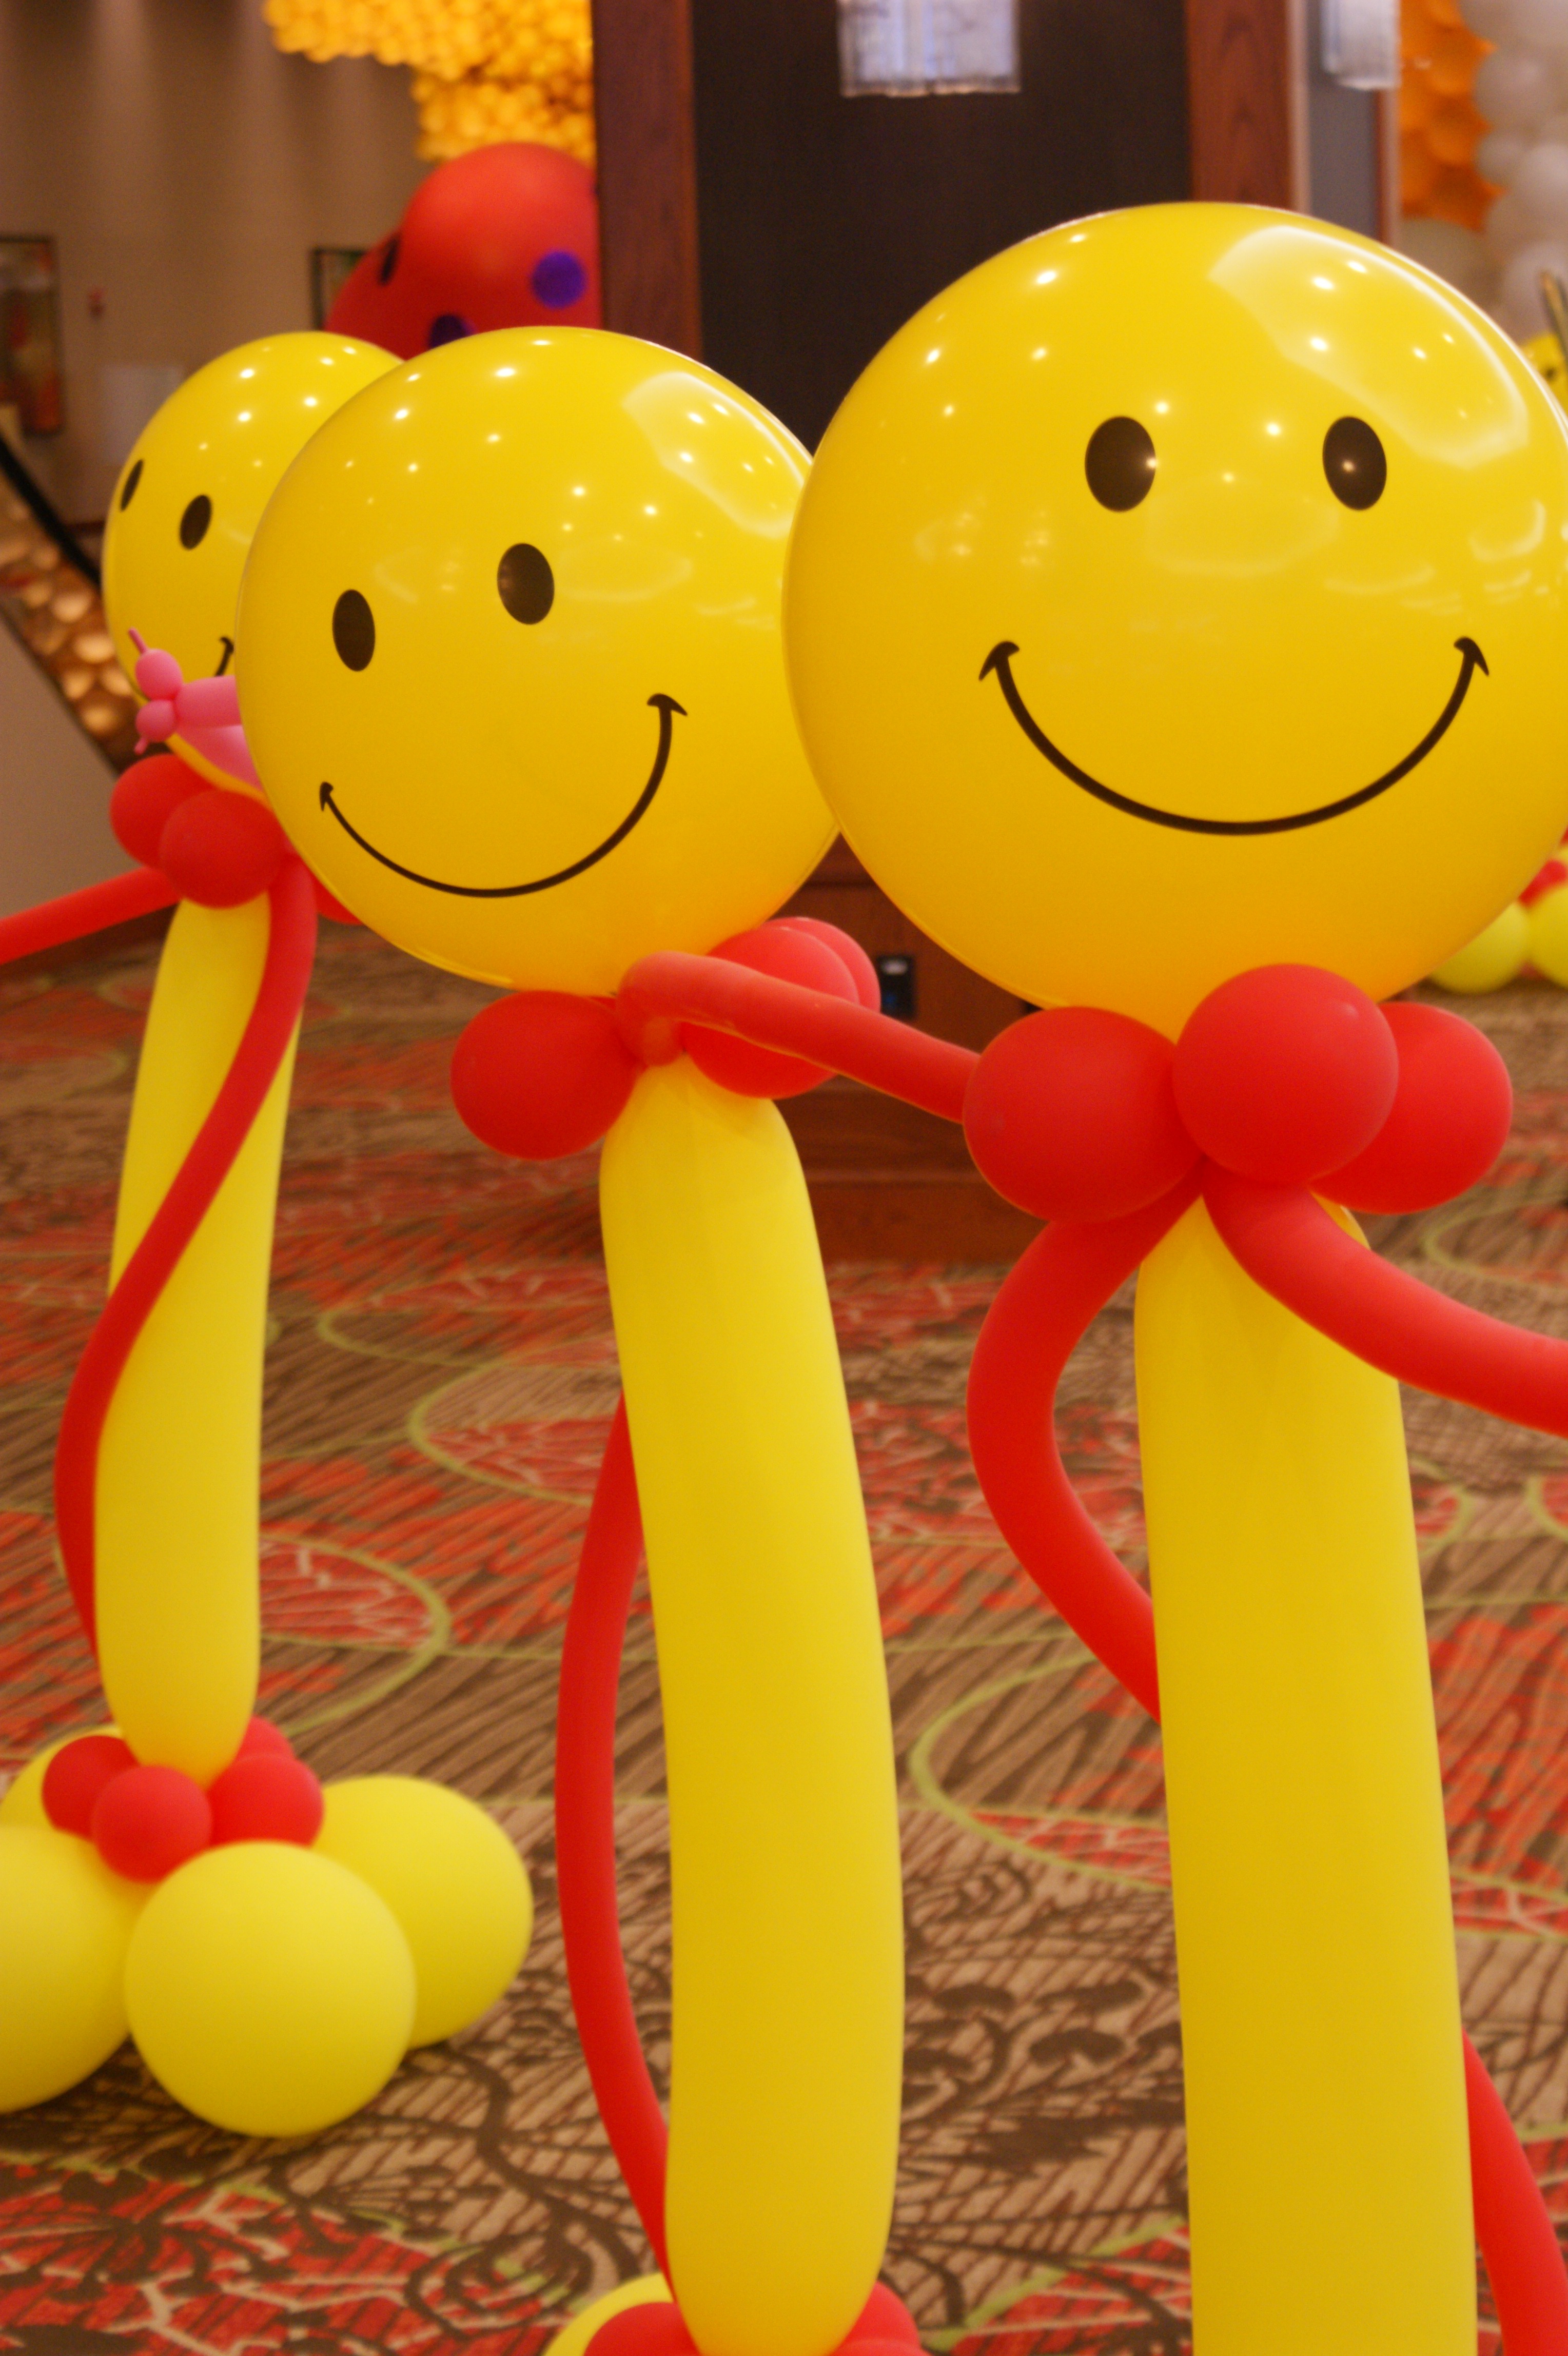
round, flower, balloon, cute, yellow, toy, smiling, smile, face, happy, balloons, faces, smiley